Light It Up (film)

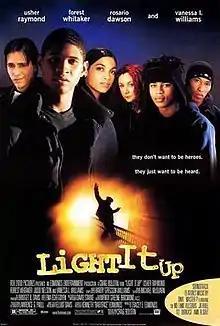
Theatrical release poster

Light It Up is a 1999 film starring an ensemble cast that consists of R&B singer/actor Usher Raymond (in his first leading role), Forest Whitaker, Rosario Dawson, and Vanessa L. Williams. The film was written and directed by Craig Bolotin, and produced by Kenneth "Babyface" Edmonds and his wife Tracy Edmonds.